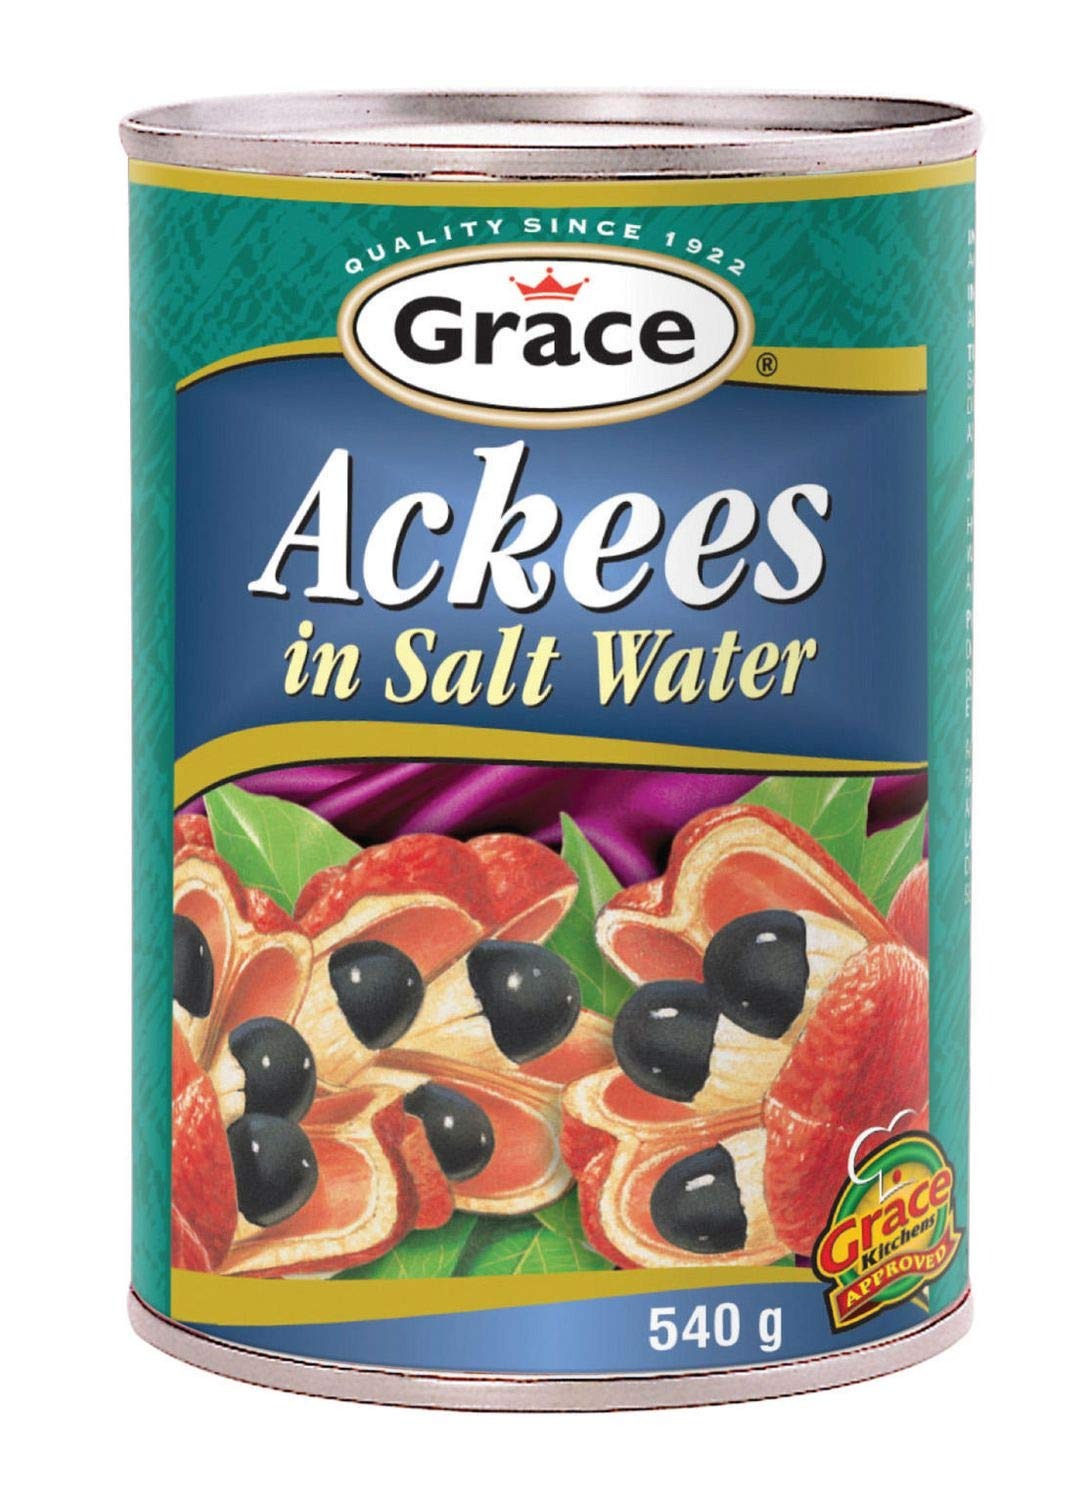
Item Name: Grace Ackee 19oz - Ackee Jamaican Canned - Perfect for Ackee & Salted Cod Fish - Ackee Saltfish Dish - Combine with your Jamaican Callaloo - Mix into Jamaican Beef Patties or with Breadfruit
Bullet Point 1: 🌶️Grace Jamaican Ackee adds a creamy texture & delicate, nutty flavor to your kitchen creations, from enriching Ackee & Saltfish to elevating ackee-infused pastries & quiches. It’s the secret to transforming meals into rich, Jamaican delights.
Bullet Point 2: 🥘Grace Ackee is a key ingredient in Jamaican food, adding creaminess to Ackee & Saltfish with bread fruit, enriching the flavors of bacalao salted cod fish, & making callaloo dishes more sumptuous. Its unique taste & texture elevates every meal.
Bullet Point 3: 🏖️Grace Ackee elevates Jamaican snacks & baking, creating ackee-stuffed patties, enriching ackee cornbread with its creamy texture & adding a twist to Jamaican fruit cakes. It’s also key in ackee & Jamaican cheese bread.
Bullet Point 4: 🌴Grace Ackee is proudly harvested in the heart of Jamaica, where the lush, fertile soil & ideal climate nurture each fruit. Our local farmers handpick each ackee with care, ensuring only the finest quality makes it from our island to your dish.
Bullet Point 5: 💯Grace Ackee is grown & packaged by Grace Foods, a cornerstone of Jamaica's culinary scene for over 100 years. Its not just a fruit; its a piece of Jamaican history from a brand that has been a staple in Jamaican households for generations.
Value: 19.0
Unit: Ounce

Price: 11.82